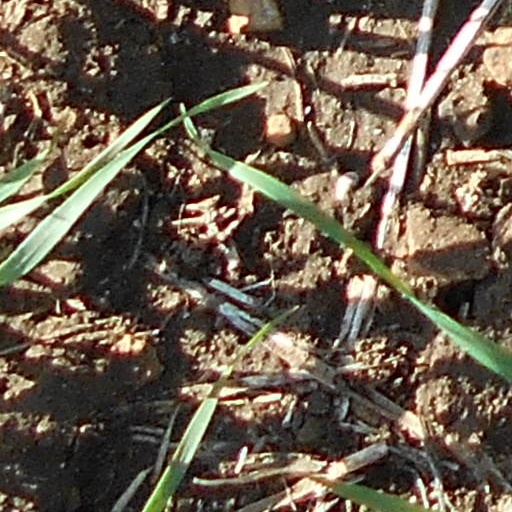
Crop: wheat